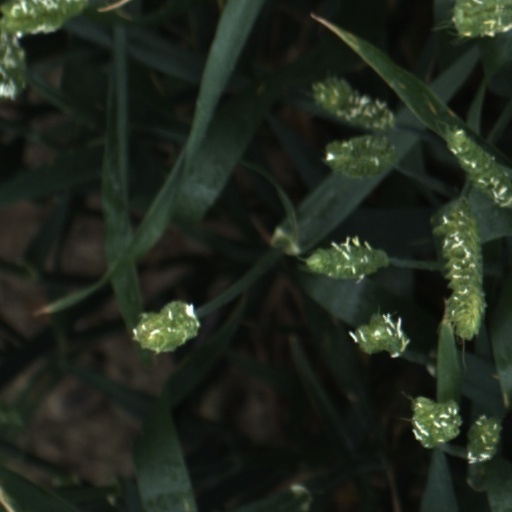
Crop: wheat